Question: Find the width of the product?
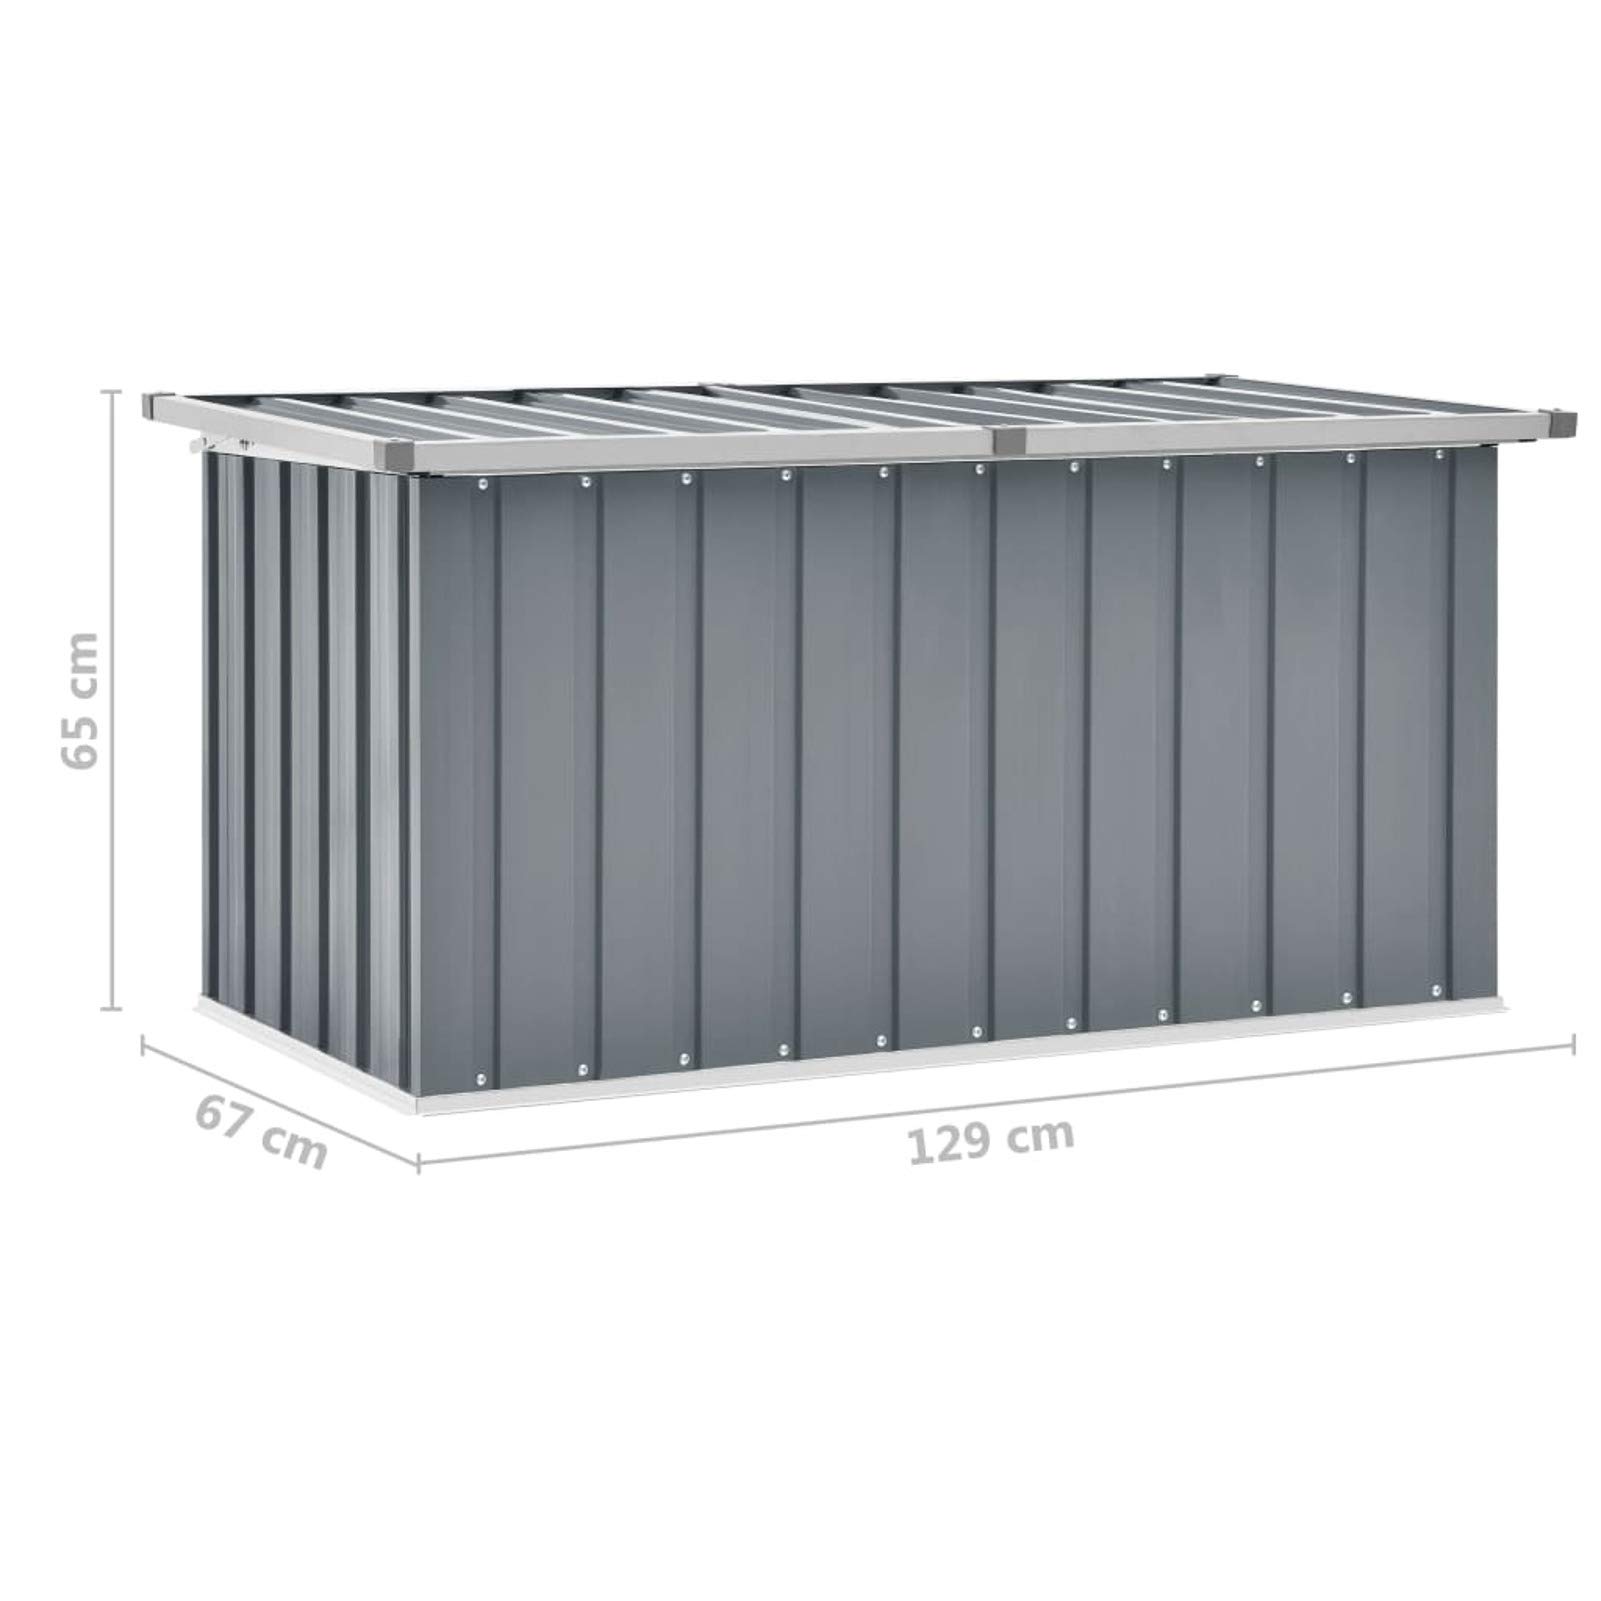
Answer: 67.0 centimetre